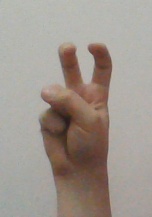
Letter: toot